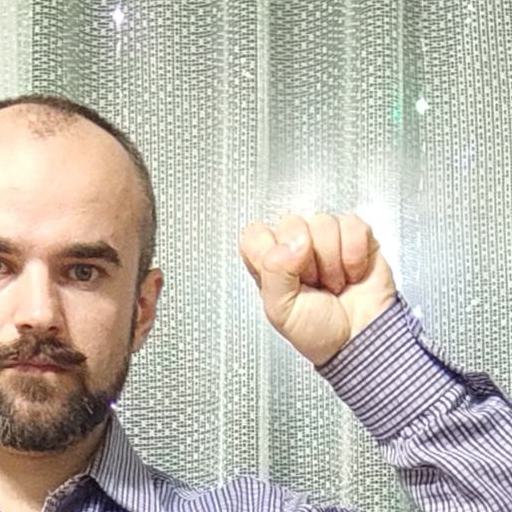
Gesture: fist